Surf's Up (song)

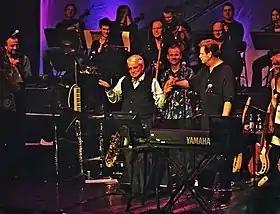
Parks joining Wilson onstage after a performance of "Brian Wilson Presents Smile" at the Royal Festival Hall, 2004.

In 1995, the Wondermints – a band that included Sahanaja as a member – performed a live cover of "Surf's Up" at the Morgan-Wixon Theater in Los Angeles with Wilson in the audience, who was then quoted saying "If I'd had these guys back in '66, I could've taken "Smile" on the road." Wilson rerecorded the song as part of his 2004 album, "Brian Wilson Presents Smile", with new string orchestrations arranged by himself, Parks, Sahanaja, and Paul Mertens. For the 2011 compilation "The Smile Sessions", Mark Linett created a new mix of the song that mashed up the 1966 backing track to the vocals from Brian's contemporaneous piano demo.